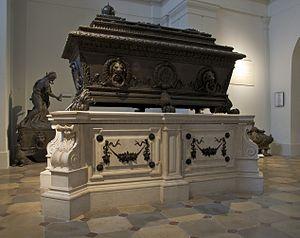
Le sarcophage de l'empereur Ferdinand I d'Autriche, Crypte des Capucins, Vienne, Autriche.
Ferdinand Iᵉʳ, né à Vienne le 19 avril 1793 et mort à Prague le 29 juin 1875 est empereur d'Autriche, roi de Hongrie et roi de Bohême sous le nom de Ferdinand V du 2 mars 1835 au 2 décembre 1848. Il est également roi de Lombardie-Vénétie.
La crypte des Capucins à Vienne renferme les sépultures de la maison de Habsbourg depuis 1633, famille ayant régné sur le Saint-Empire romain germanique et sur l'Autriche ainsi que la Hongrie et la Bohême.